Kirnitzschtal tramway

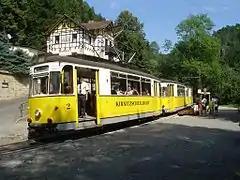
Car 2 at the Forsthaus stop, close to the village of Mittelndorf.

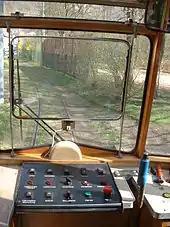
View into the driving cab of a tram

The line is long, of metre gauge, electrified at 600 volts DC on the overhead line system, and uses four-wheeled motor coaches and trailers. It has seven stopping points in addition to the two termini. The single track line has two passing loops, one at the depot and the other between the "Forsthaus" and "Nasser Grund" stops. There are also loops at both termini, to enable the motorcars to run around their trailers.